Oakdale Memorial Gardens

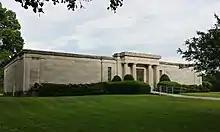
Community mausoleum

Oakdale was established as a non-profit cemetery by a group of Davenport businessmen as an alternative to the overcrowded Davenport City Cemetery and the for-profit Pine Hill Cemetery. It was incorporated as the Oakdale Cemetery Company May 14, 1856. The cemetery board hired Captain George F. de la Roche, who had finished the design of Oak Hill Cemetery in Washington, D.C. five years earlier, to complete the design and platting of the cemetery. It was designed as a rural or garden cemetery, but it transitioned to a landscape-lawn cemetery beginning in the late 19th century. It covers more than . The first numbered burial at Oakdale was that of three-month-old Mary Larned Allen on September 15, 1857, though several earlier burials were recorded at a later date, some from as early as October, 1855. Some of the graves in the cemetery had been transferred from the overcrowded City Cemetery in the west end. The cemetery is located across Eastern Avenue from the former Iowa Soldiers' Orphans' Home, and it contains the graves of the orphans that died at the home. There are also at least 11 graves of former slaves who escaped to freedom by way of the Underground Railroad, which led to its inclusion on the Network to Freedom.